John Johnson (reporter)

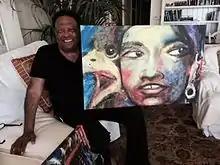
John Johnson with one of his paintings, 2015

Johnson was an associate professor of fine arts and Chairman of the Arts Department at Lincoln University in Pennsylvania and a guest lecturer at other universities before his broadcast career.